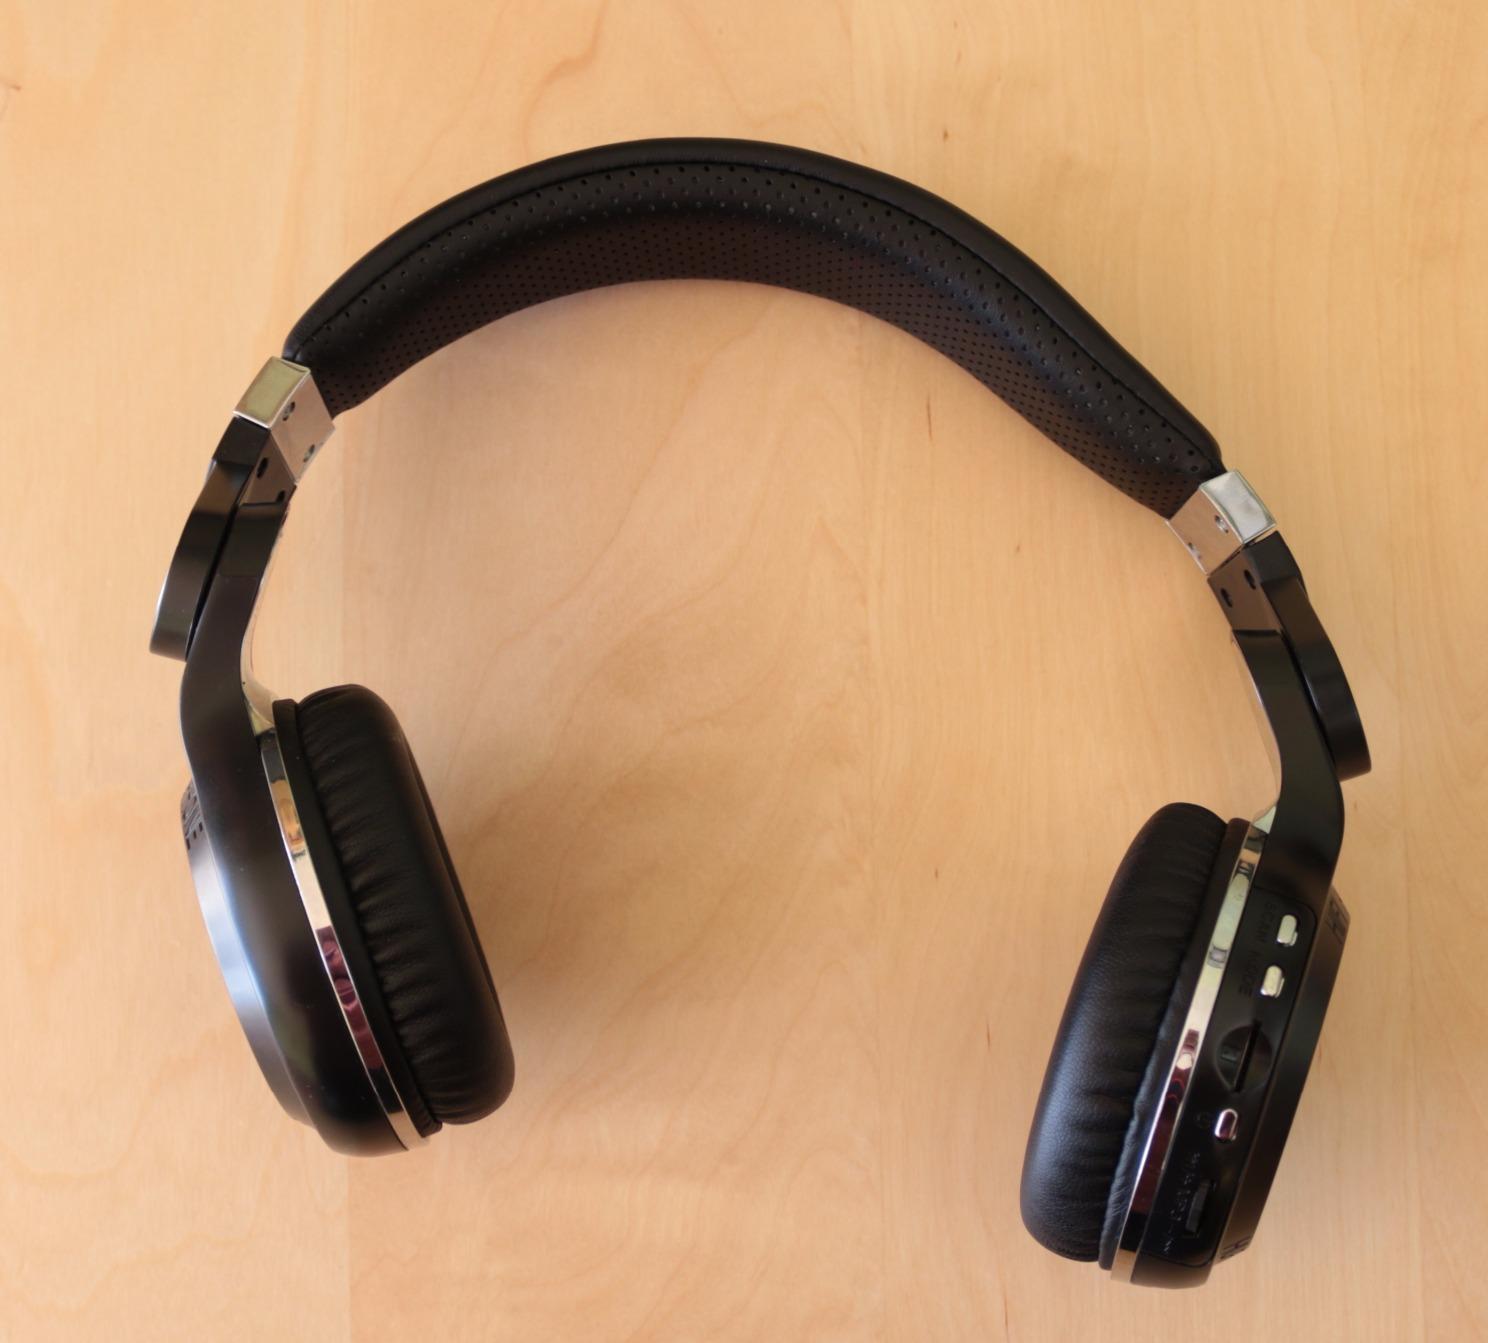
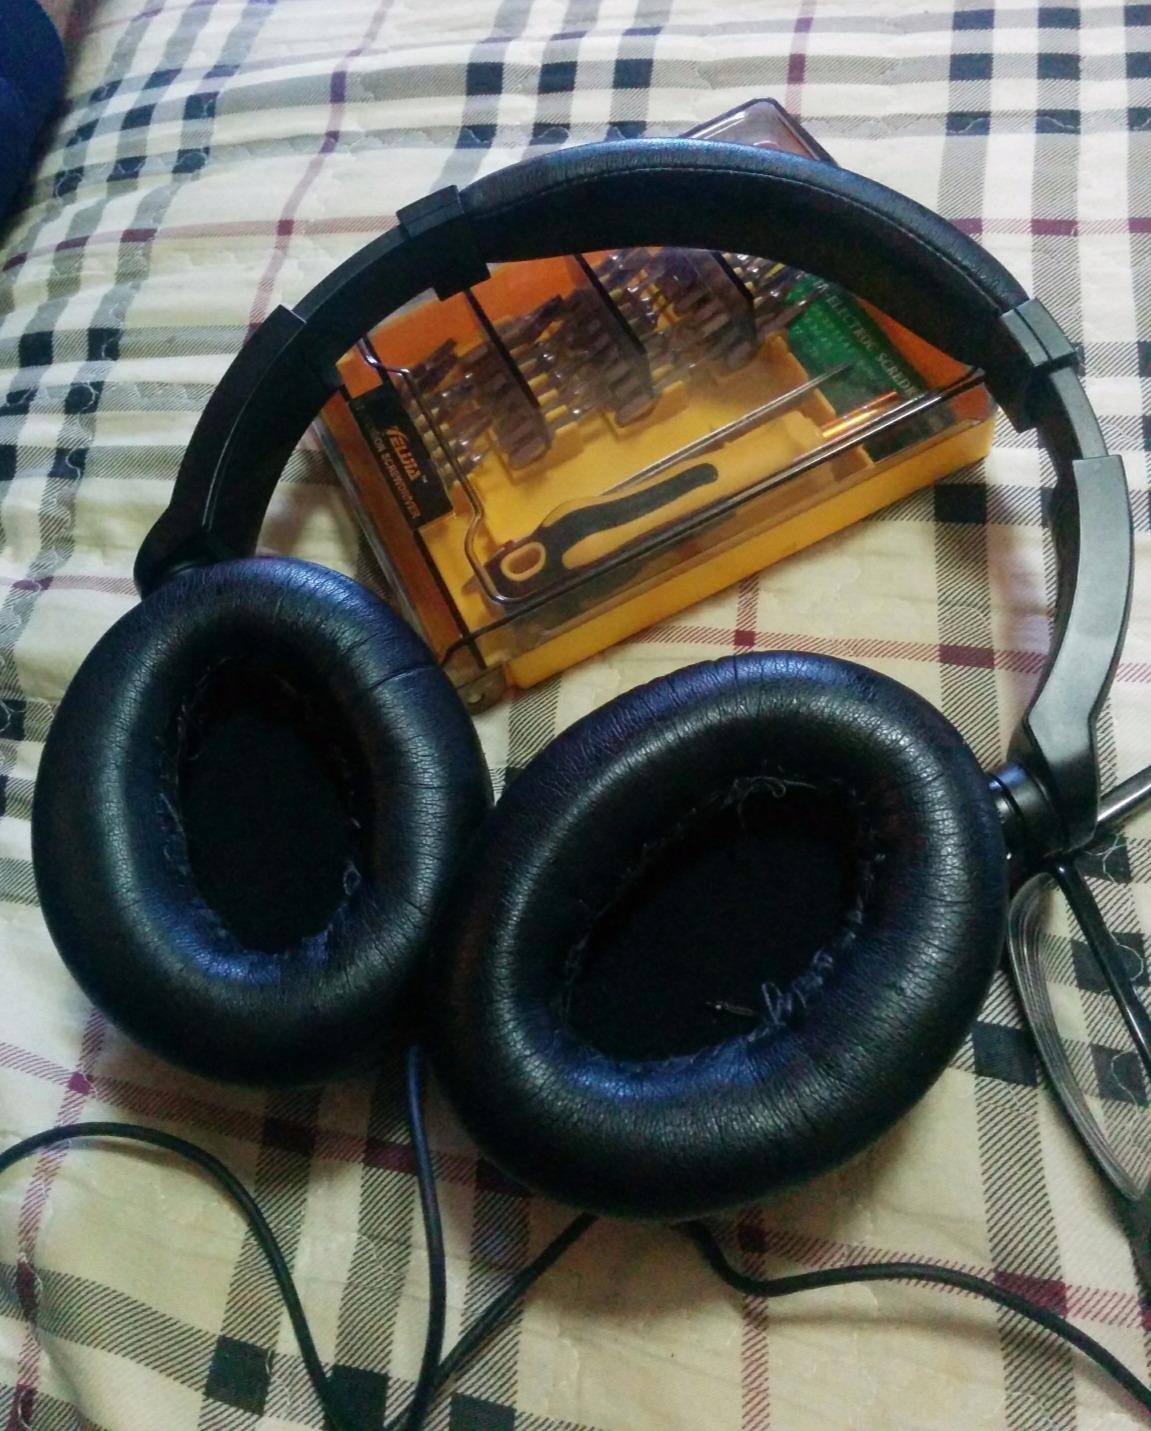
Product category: headphones
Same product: no